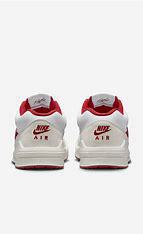
Brand: Jordan
Model: Stadium 90